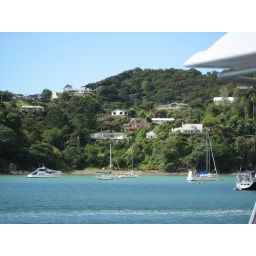
Grandma &amp;amp; Grandad's old house is the white one in the middle, just above and left of the orange house